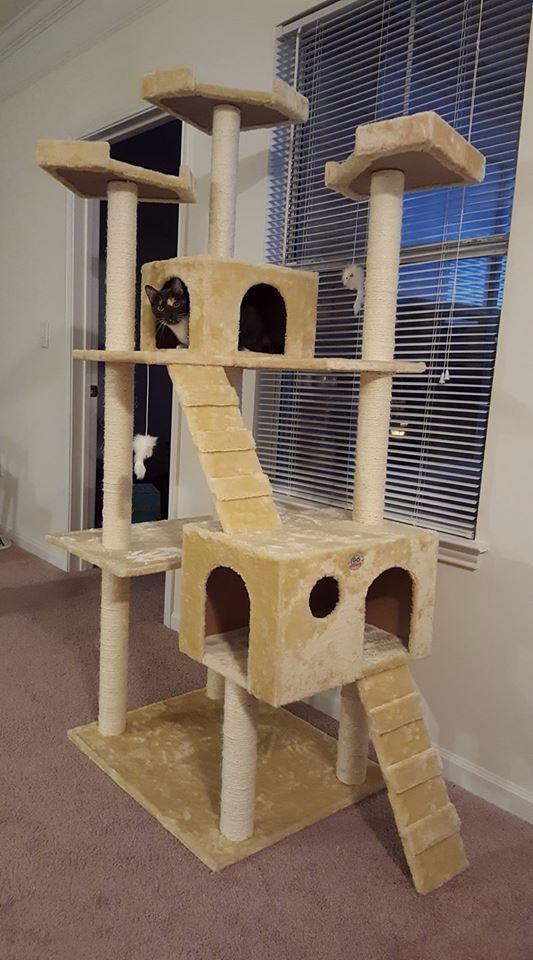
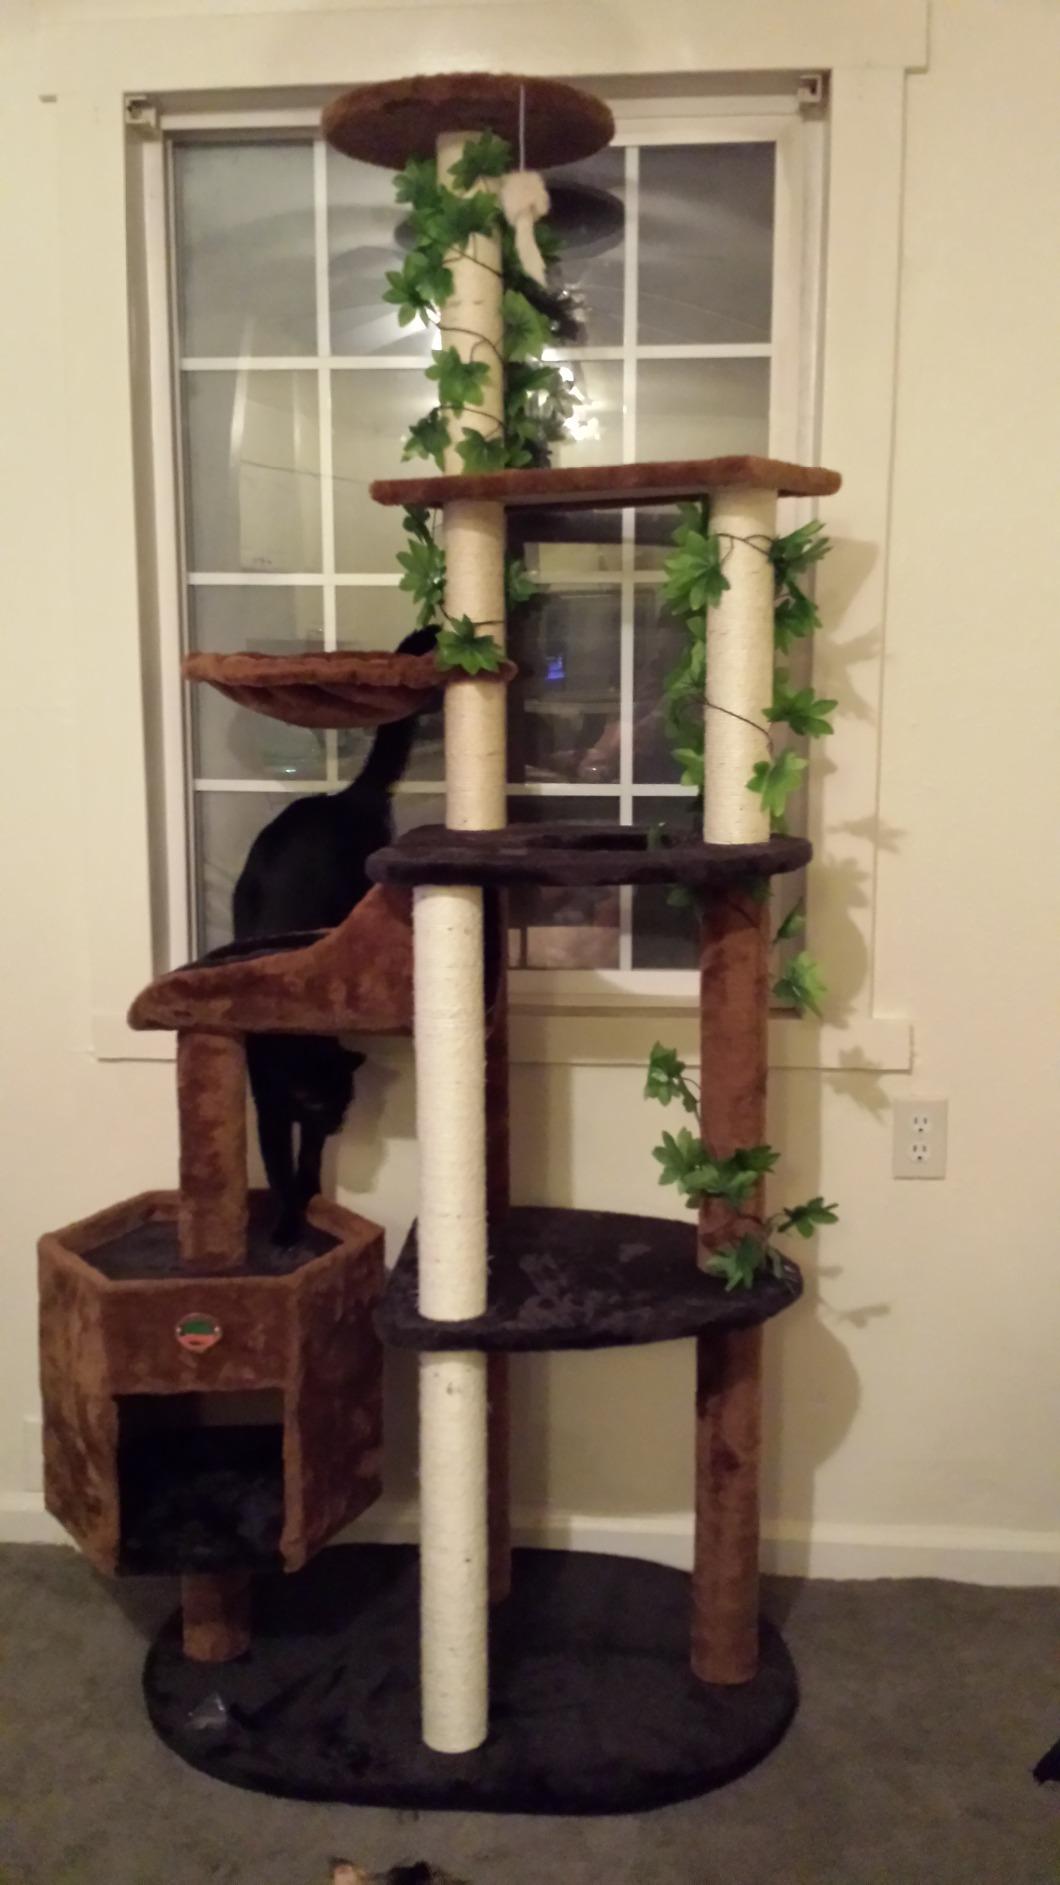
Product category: items_cat tree
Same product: no